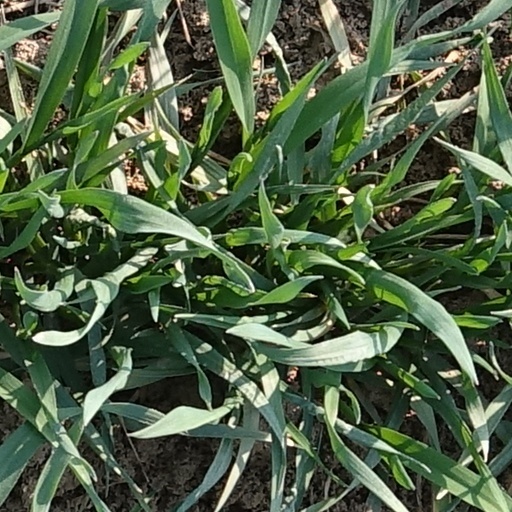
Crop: wheat